Weapon dance

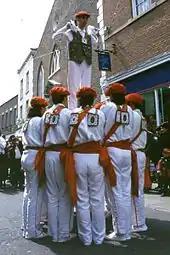
Dancers from Markina-Xemein, Basque Country.

Some of the Basque dances feature weapons. The "ezpatadantza" ("sword dance") comes from Durango, Spain in the Basque Country and is danced for authorities and in the Feast of Corpus Christi. After the dance, both opposing rows of dancers raise their weapons and form a corridor for the authorities.